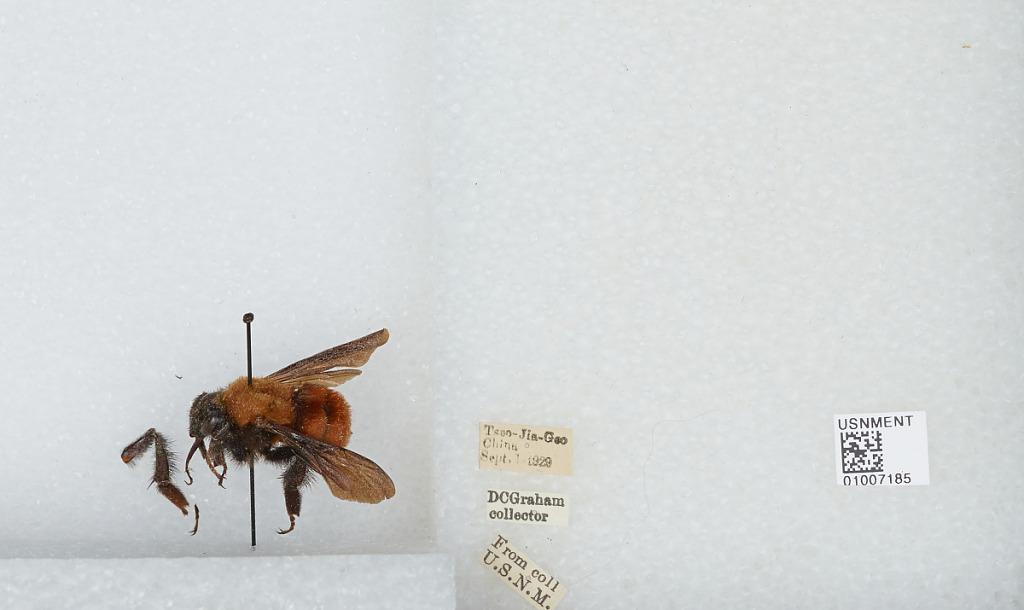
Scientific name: Bombus (Tricornibombus) atripes Smith
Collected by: D. Graham
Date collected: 1929-9-1
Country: China
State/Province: Sichuan
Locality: Tseo Jia Geo